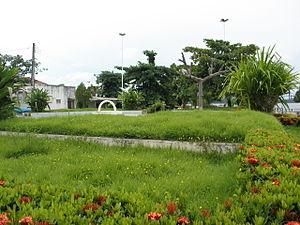
Itaituba est une ville brésilienne du sud ouest du Pará, sur la rive gauche de le rio Tapajós. La ville est aussi un important centre socio-économique dans l'ouest de l'État.